Baumwollspinnerei Ermen & Engels

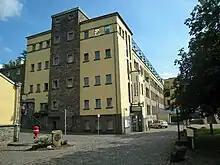
LVR-Industriemuseum - Baumwollspinnerei Ermen und Engels site, in Engelskirchen, Nordrhein-Westfalen

The Baumwollspinnerei Ermen & Engels is a former cotton mill in Engelskirchen, Nordrhein-Westfalen, Germany. It is now part of the LVR Industrial Museum.